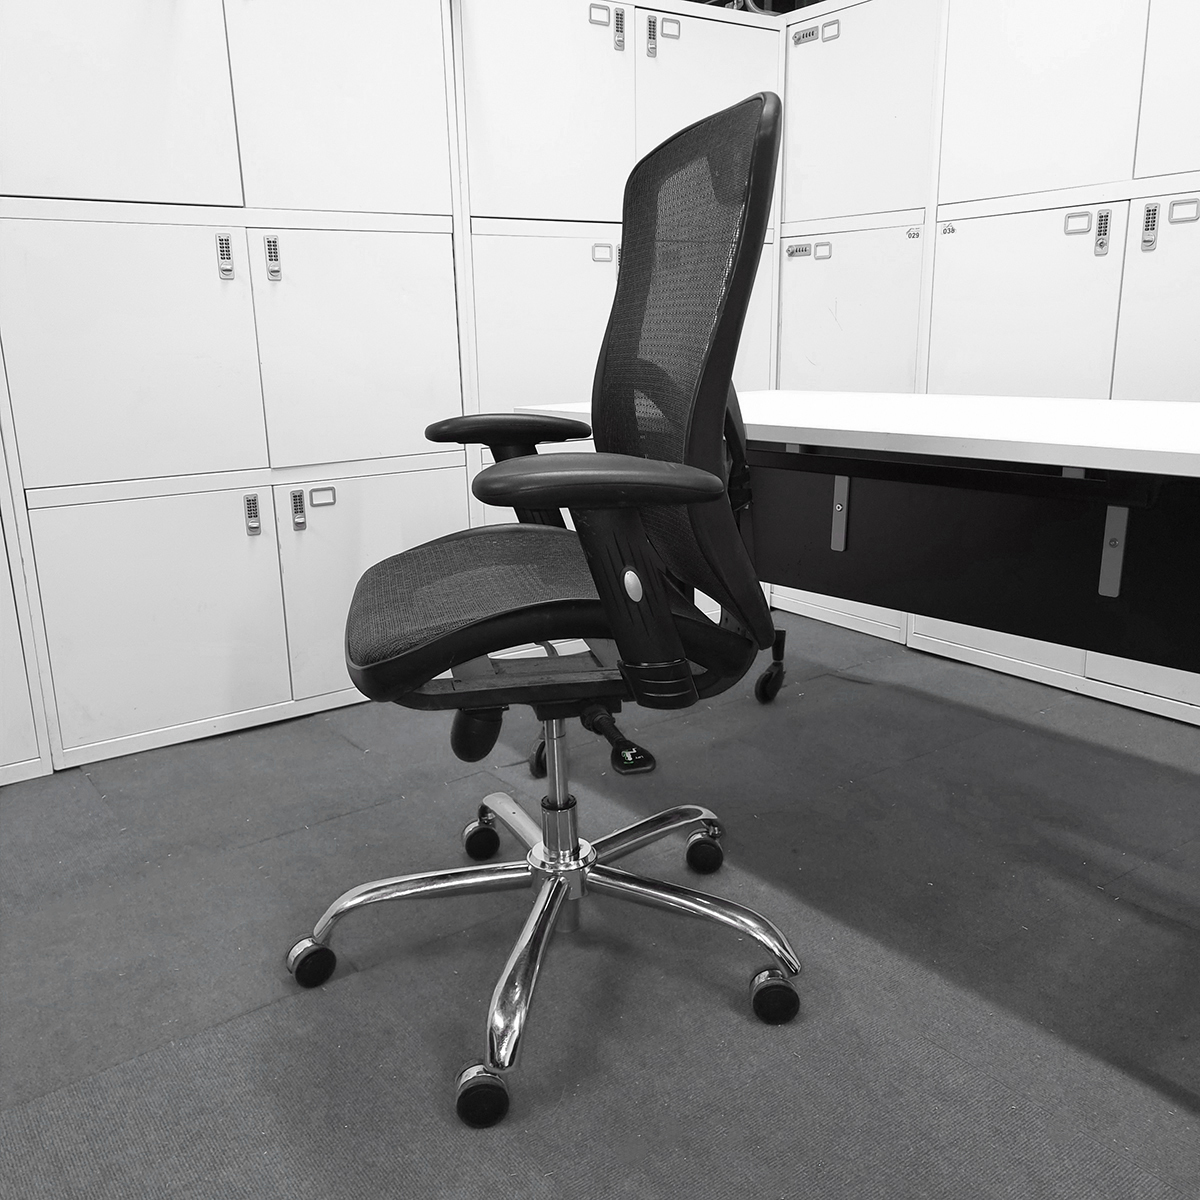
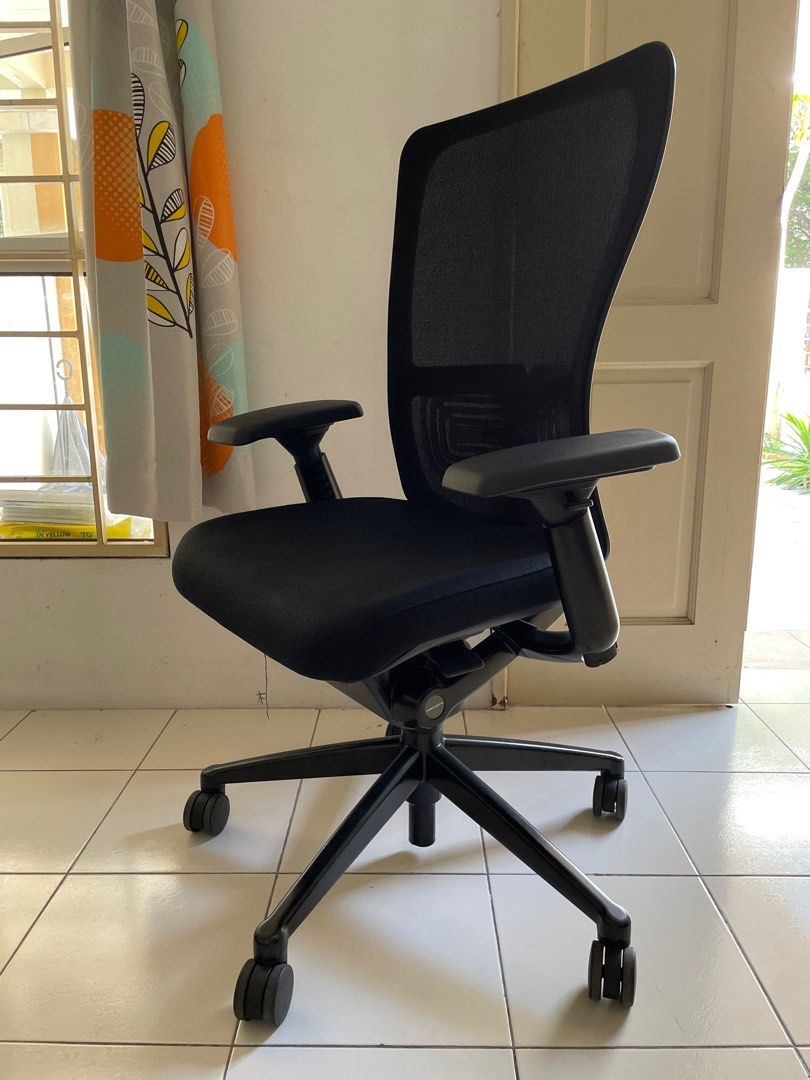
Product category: items_chair
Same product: no